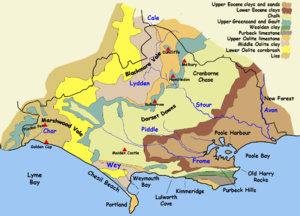
Portland-sten
Dette kort over Dorsets geologi viser at Portland-halvøen består af Oolithisk limsten (orange)	, som er nemt at komme til/transportere væk.
Portland-sten er en kalksten fra Juratiden, som brydes på Portland-halvøen i Dorset, England. Stenbruddene ligger ved aflejringer af hvid-grå limsten adskilt af flint-aflejringer. Den er blevet brugt i stort omfang overalt på de Britiske Øer, mest kendt er de store offentlige bygninger i London, såsom St Paul's Cathedral og Buckingham Palace. Den bliver også eksporteret til mange lande – Portland sten er brugt til FN's hovedkvarter i New York, for eksempel.